Costa Ronin

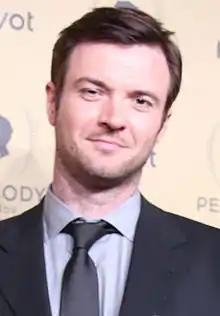
Ronin at the Peabody Awards 2015

Konstantin "Costa" Ronin (born 3 February 1979) is a Russian-born Australian actor and cinematographer, best known for appearances in "Red Dog", as Gregorovich on the SBS drama "East West 101", as Oleg Igorevich Burov in the FX drama "The Americans" and as Yevgeny Gromov on "Homeland".